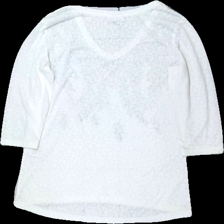
View: back
Type: Top
Category: Ladies
Brand: Not in the list
Brand text on label: Street one
Colors: White, Grey, Orange, Red, Green, Black
Material: 100% polyester
Pattern: Other
Cut: V-collar
Season: All
Damage: nopprigt
Damage location: middle right
Damage 2: nopprigt
Damage 2 location: middle left
Damage 3: nopprigt
Damage 3 location: bottom center
Price range: <50
Recommended usage: Export
Description: genomslinlig top med tryck